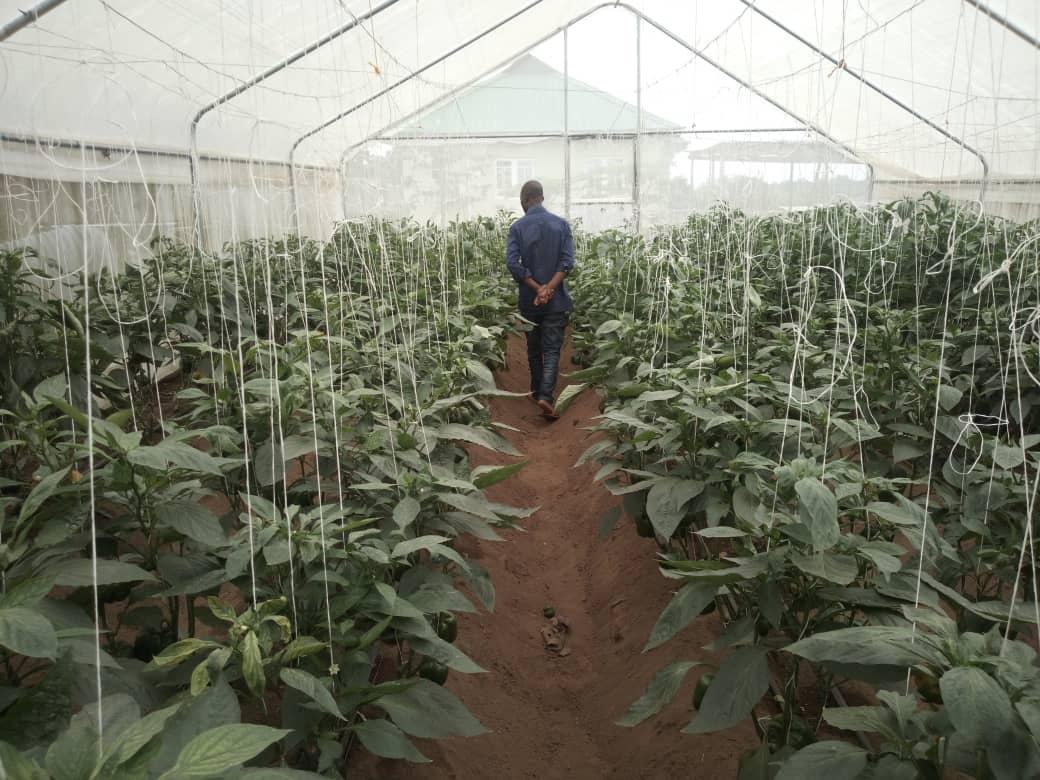
Mkulima mmoja mwanaume akitembea ndani ya njia au barabara nyembamba, iliyopo katika safu za mimea ndani ya chafu. Mimea hii yenye rangi ya kijani kibichi, ikiwa inakua vizuri na kustawi vizuri kuashiria kilimo cha viwandani, ambacho hutegemea ukuaji au uoteshaji wa mazao mengi.